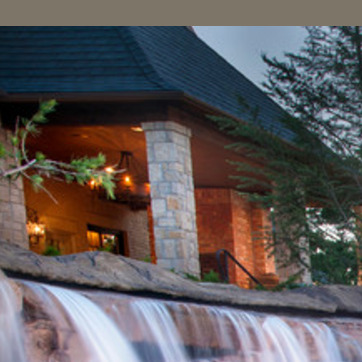
Material: stone